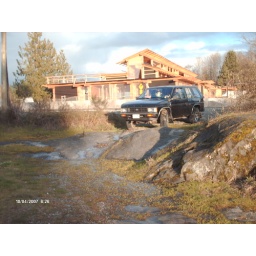
my vehicle n our band office under construction across the road